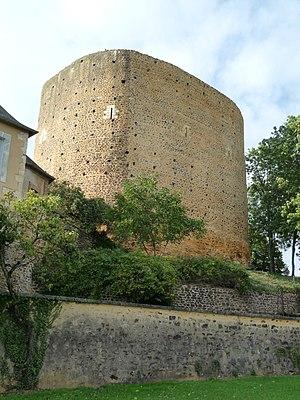
le donjon du château de st Sauveur en Puisaye, département de l'Yonne
Cet article recense une partie des monuments historiques de l'Yonne, en France.
Le donjon de Saint-Sauveur-en-Puisaye est un édifice fortifié situé à Saint-Sauveur-en-Puisaye, dans le département de l'Yonne, en France.